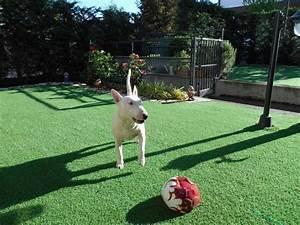
dog